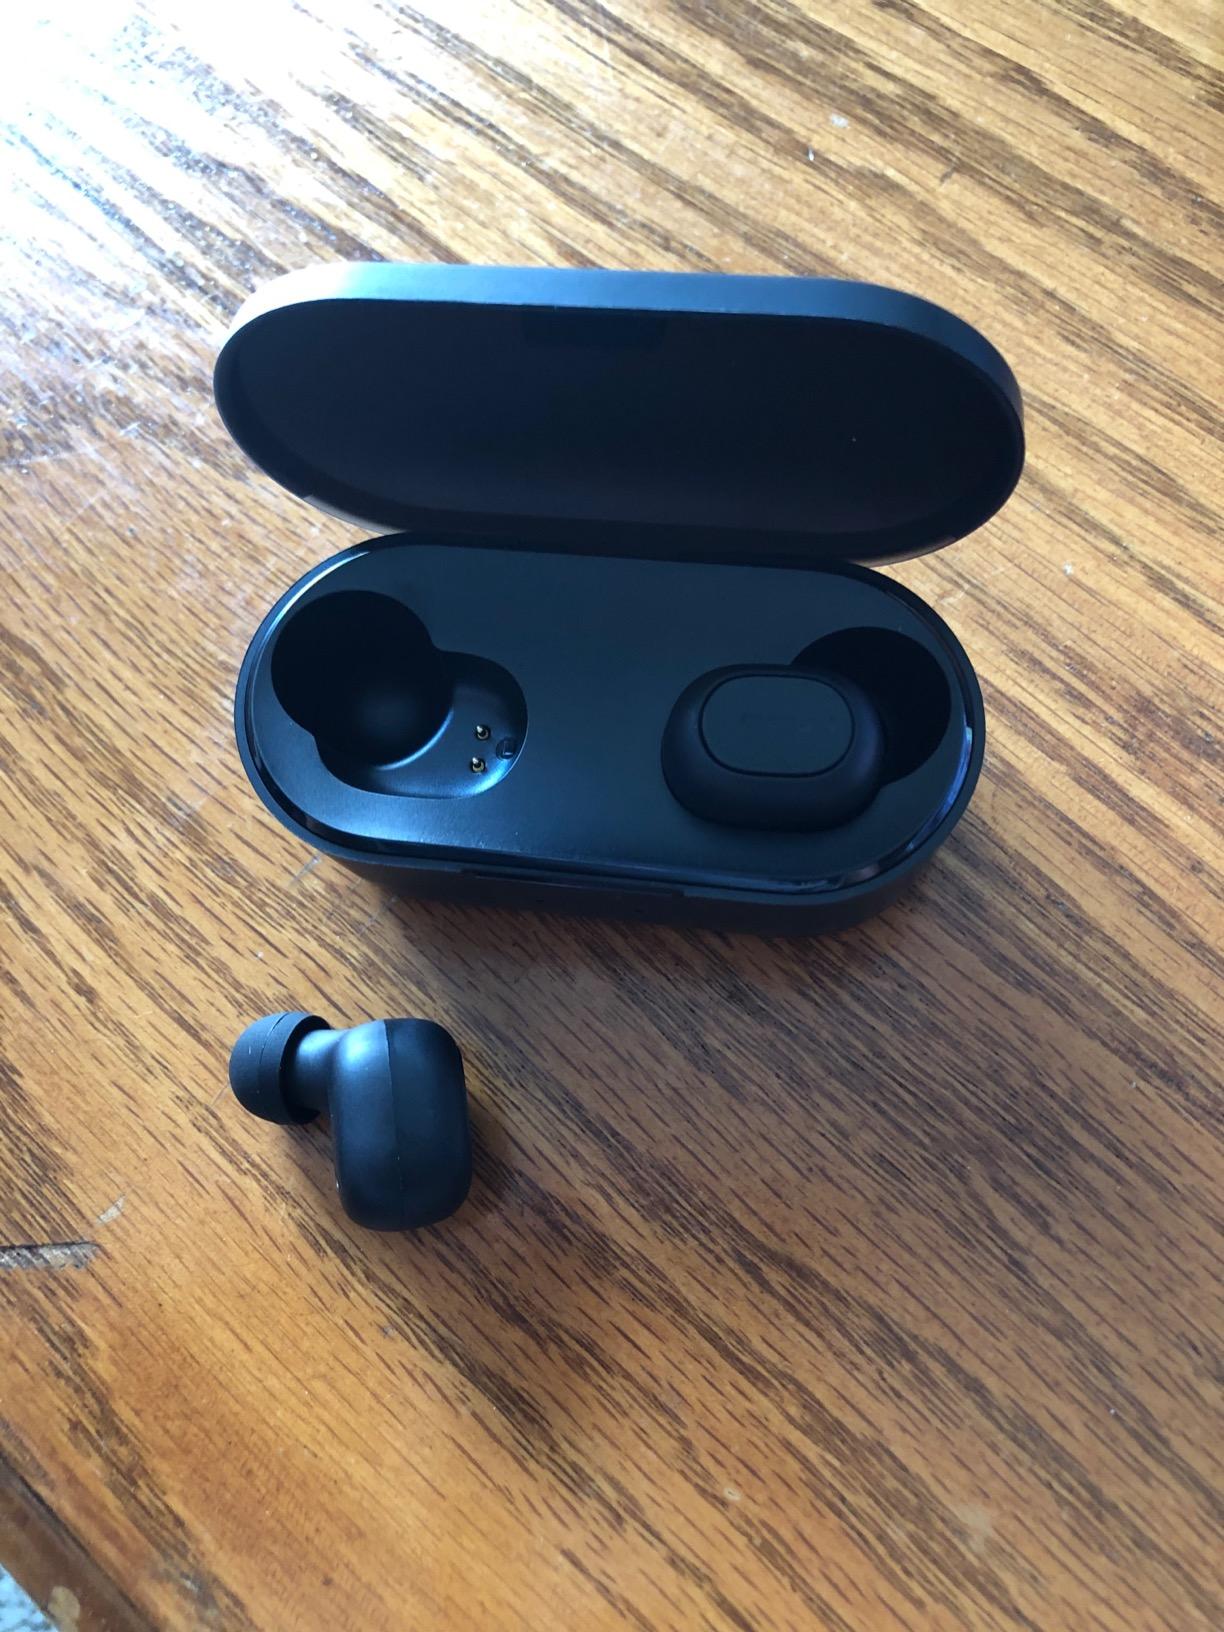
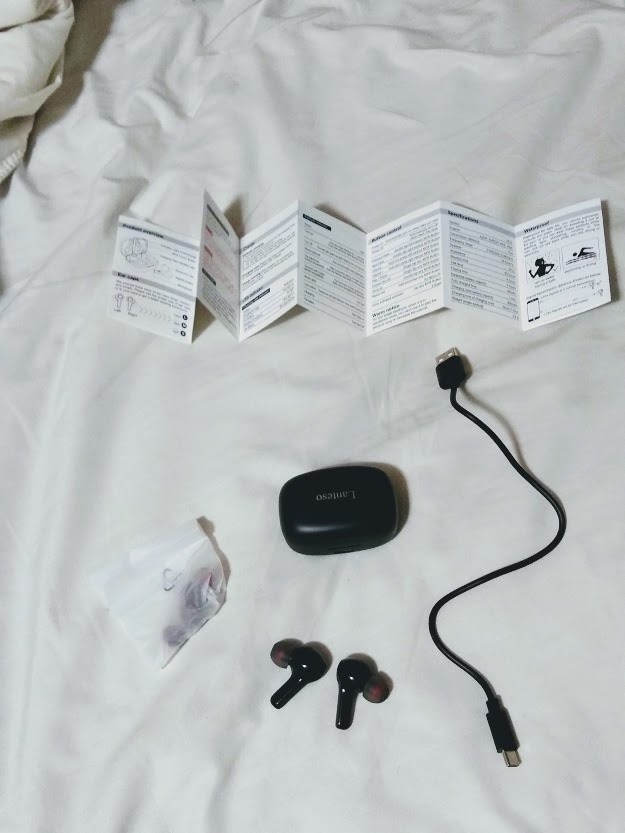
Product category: earbuds
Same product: no